David Rollo (footballer)

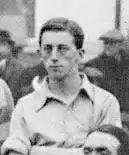
Rollo with Ireland in 1914

David Rollo (26 August 1891 – 17 February 1963) was an Ireland (IFA) international footballer.